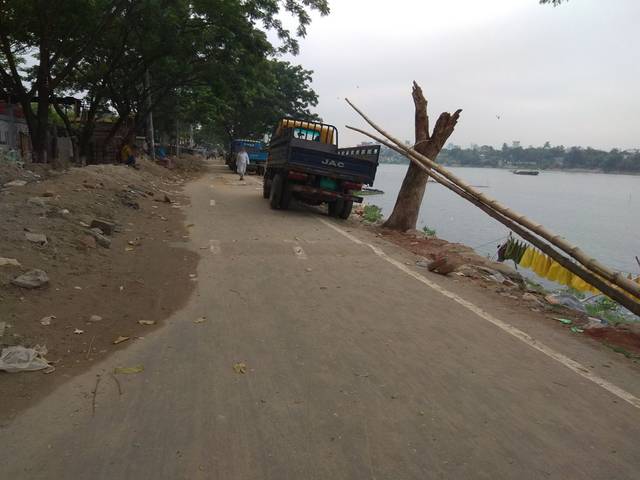
Region: Bangladesh
Coordinates: 23.709, 90.367